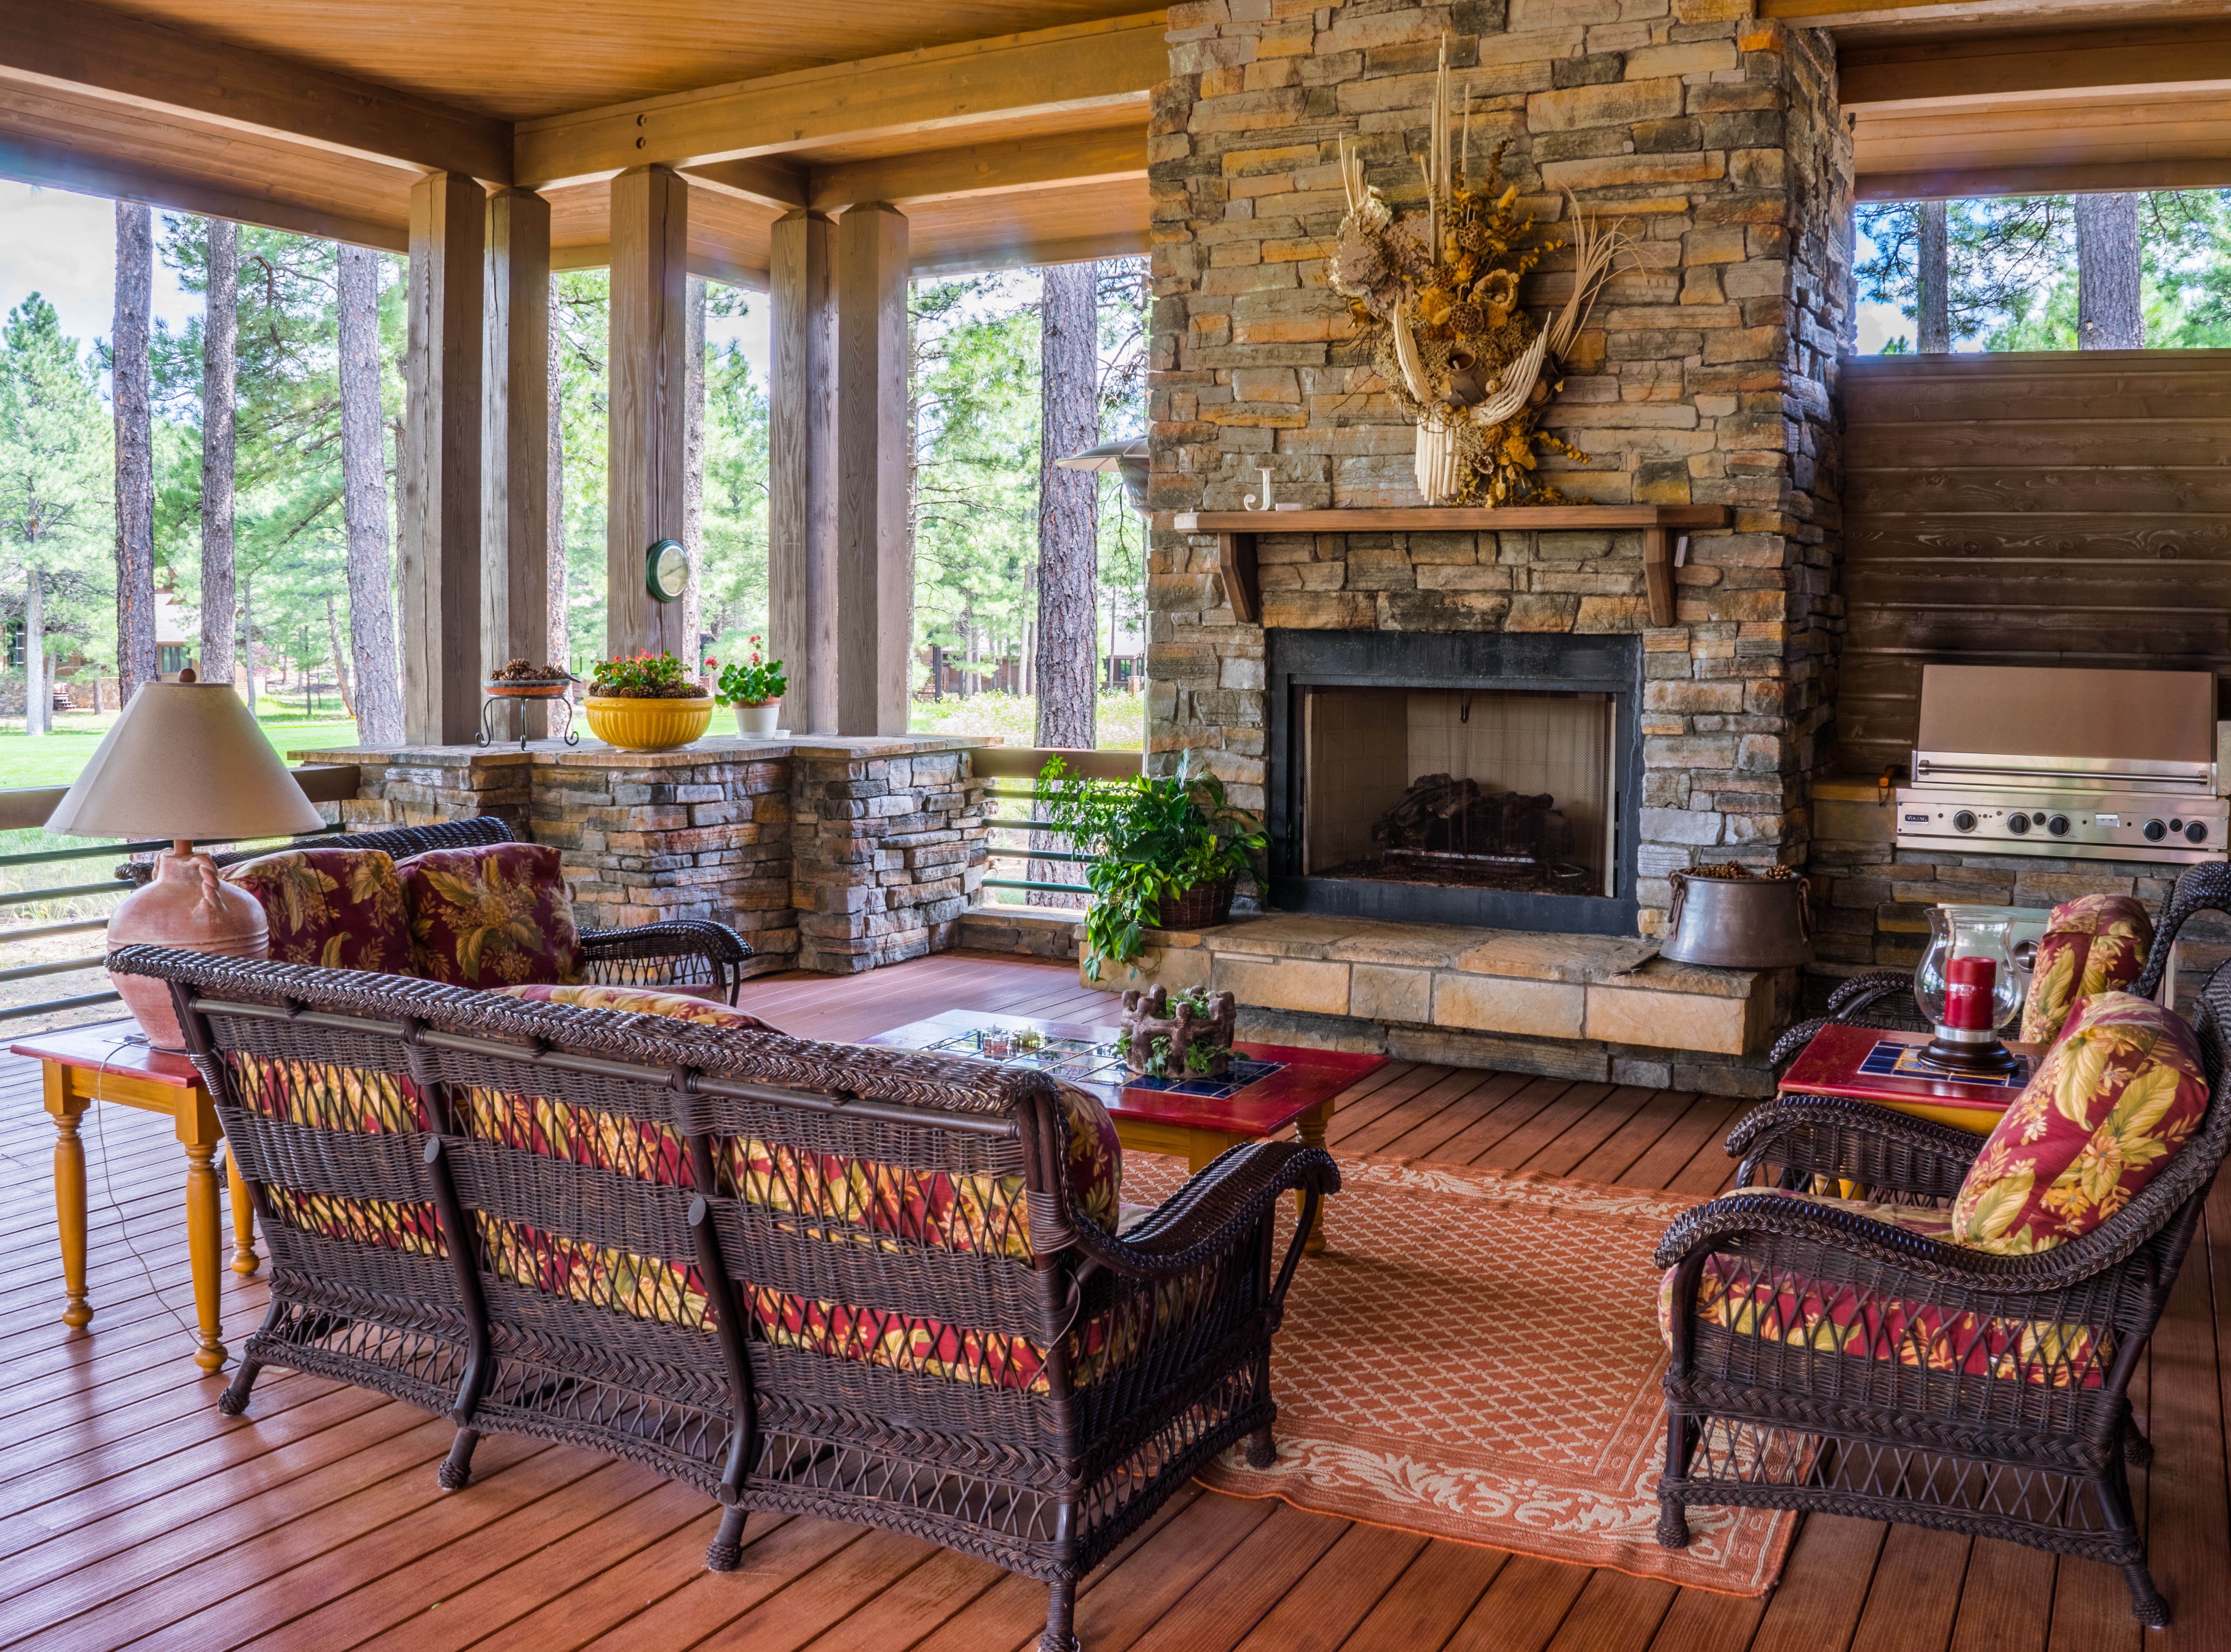
deck, house, window, home, stone, porch, patio, cozy, fireplace, living room, furniture, room, decor, interior design, luxury, design, hardwood, style, estate, hearth, real estate, flooring, outdoor structure